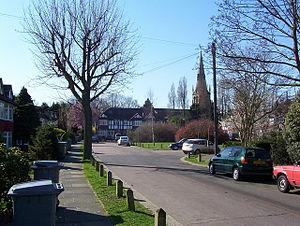
Kingsbury est un quartier du borough londonien de Brent, dans le nord-ouest de Londres.